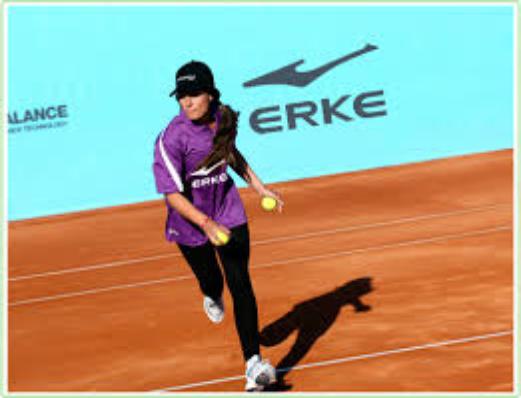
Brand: ERKE-2
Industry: Clothes